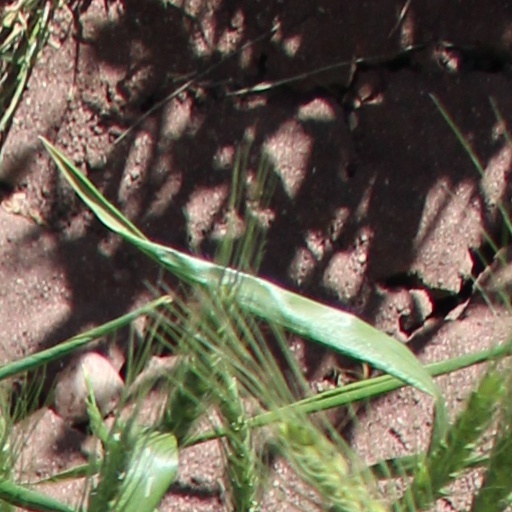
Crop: wheat